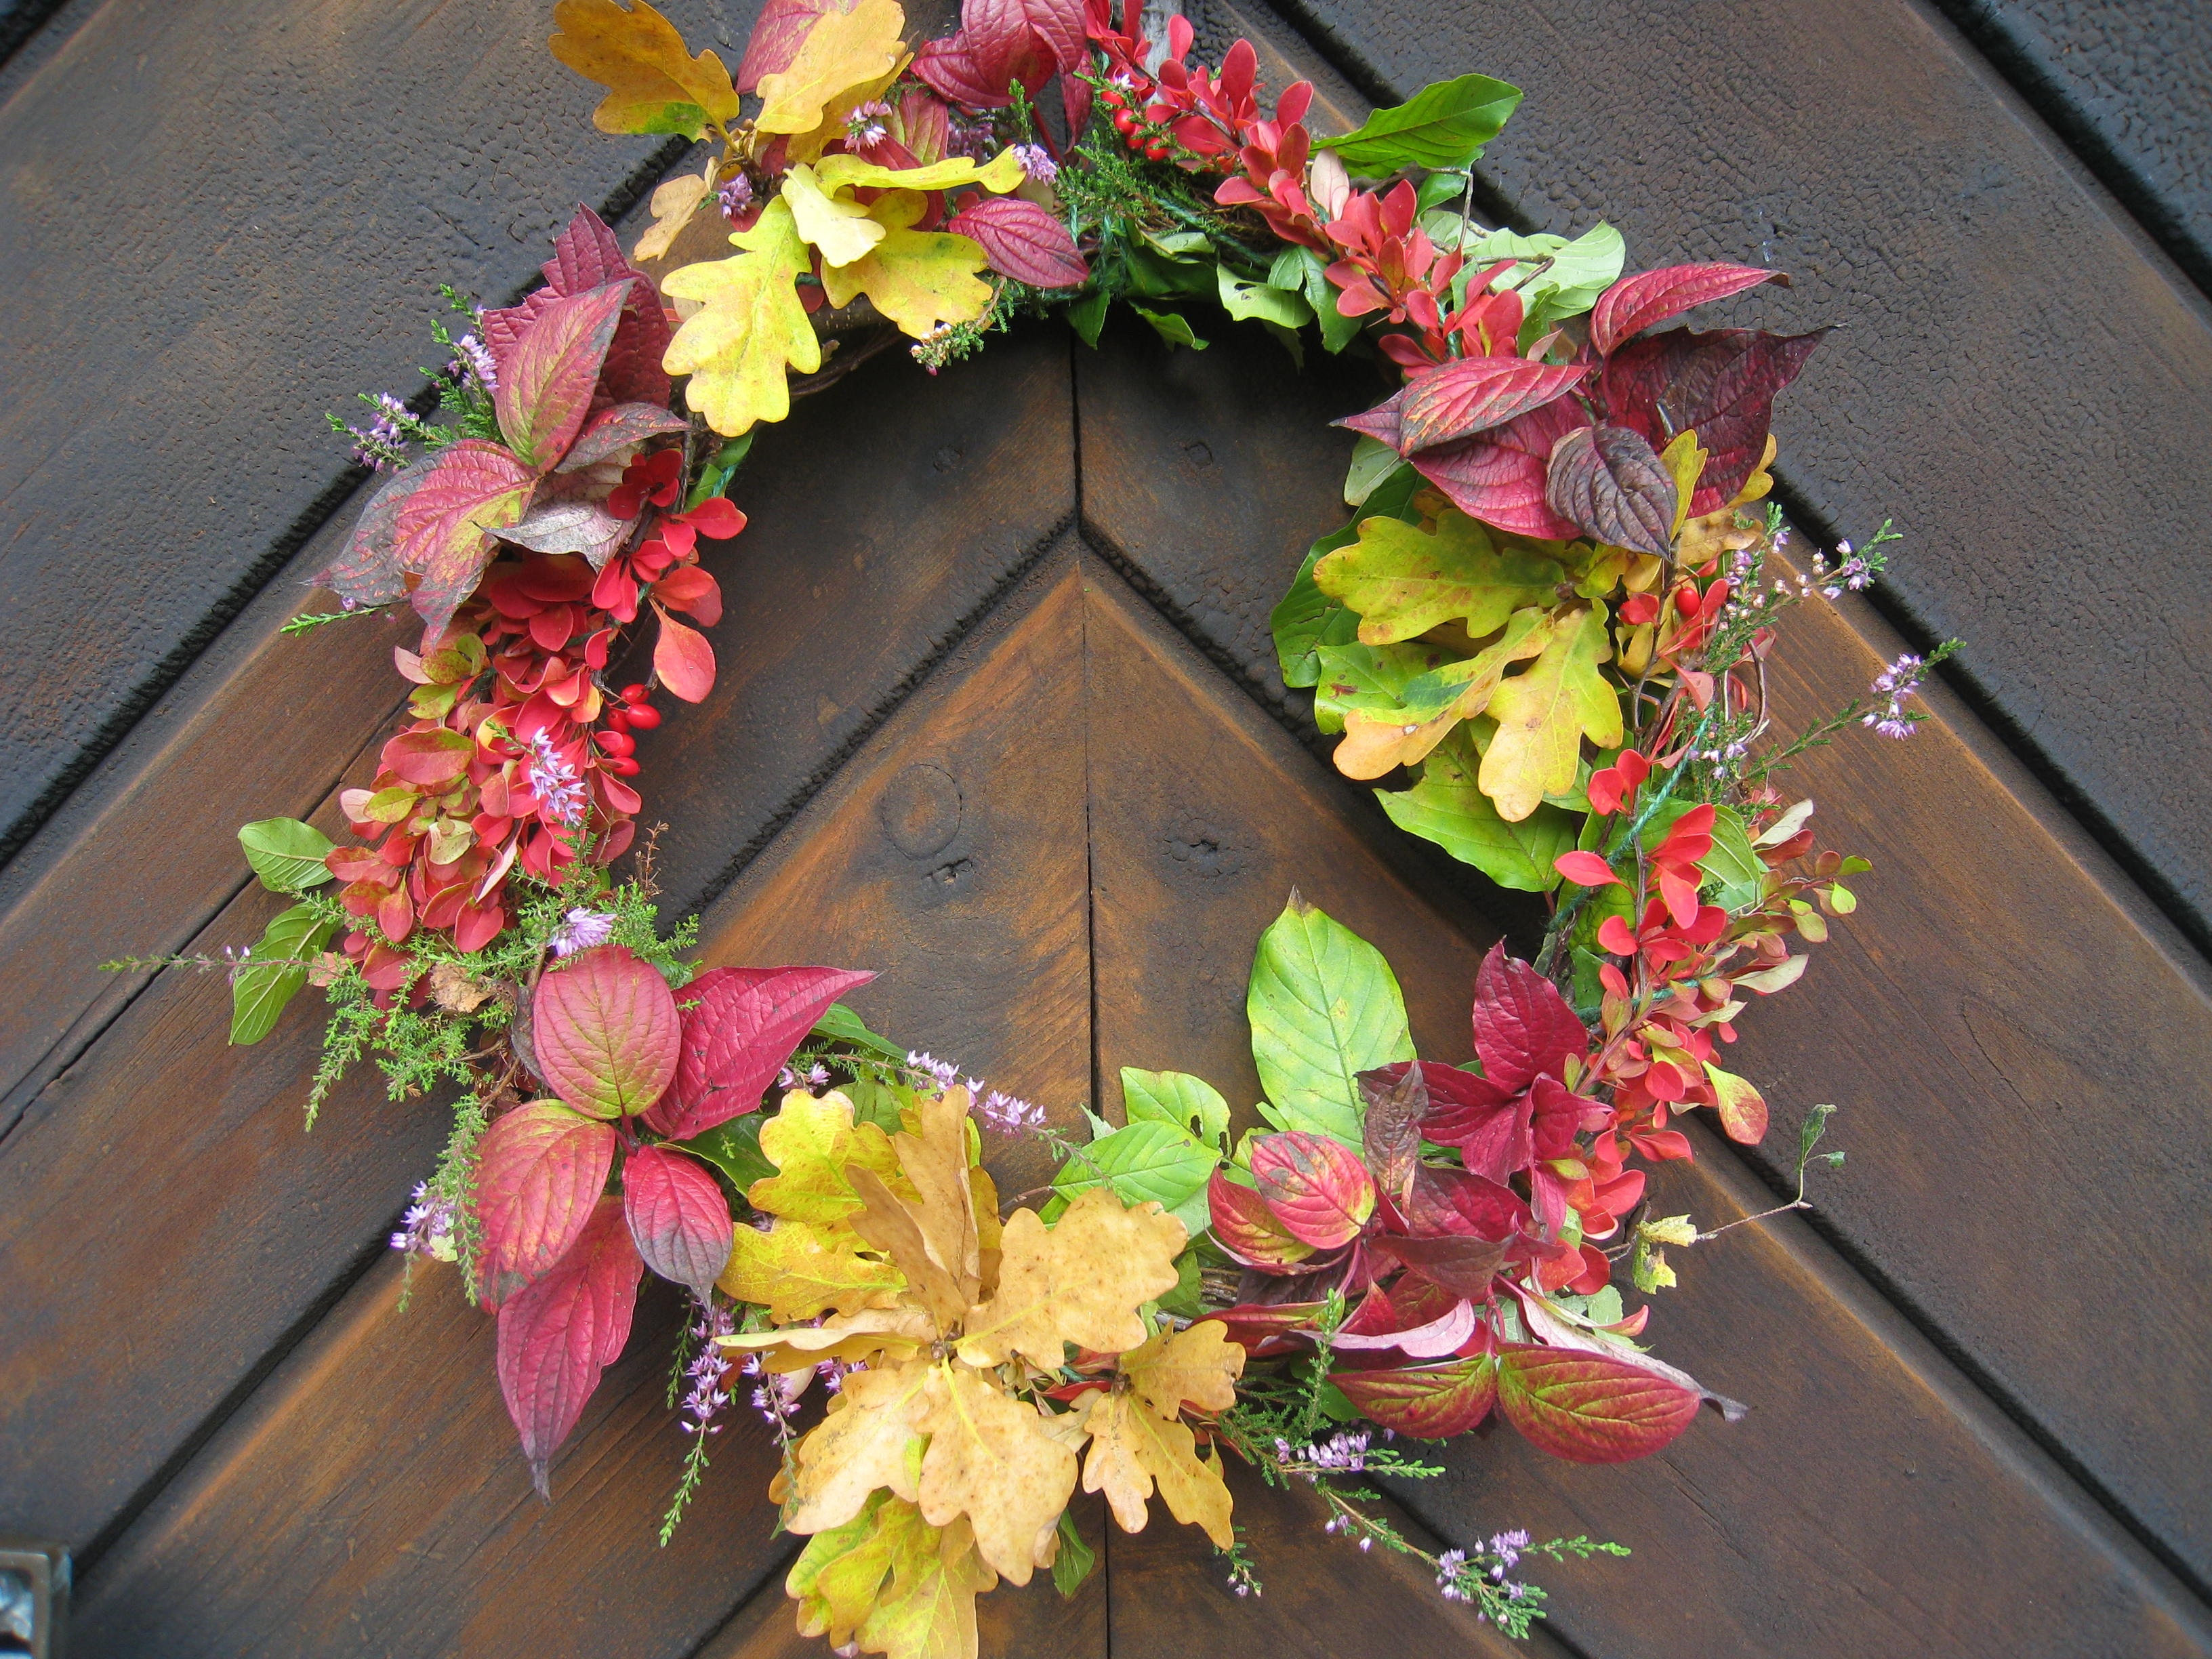
plant, flower, petal, door, decor, wreath, arrangement, christmas decoration, colors, rim, autumn leaves, floristry, floral design, flower arranging